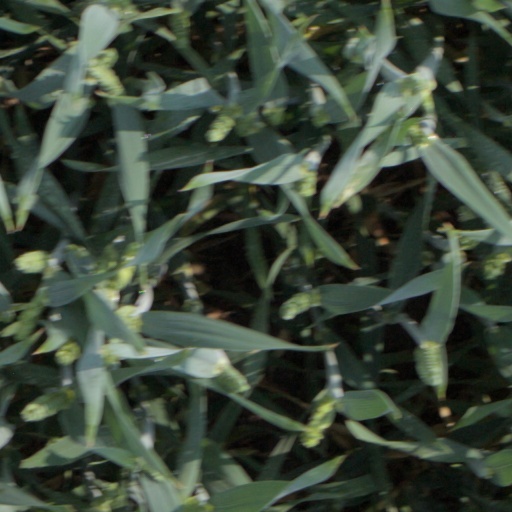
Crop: wheat